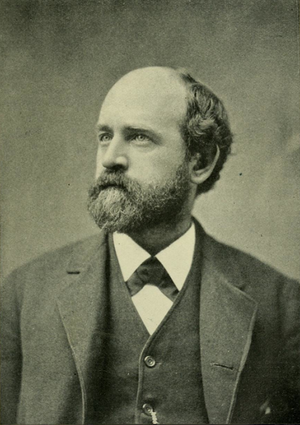
Le georgisme, aussi appelé « geoism » en anglais ou l'impôt unique, est une philosophie économique qui, bien que reconnaissant que les individus soient propriétaires de la valeur qu'ils produisent, rejette l'idée que la valeur économique provenant de la terre appartienne seulement à ceux qui l'extraient. Au contraire, elle considère que cette valeur appartient à tous les membres de la société. Développé à partir des écrits de l'économiste et réformateur social Henry George, le paradigme georgiste cherche des solutions aux problèmes sociaux et écologiques. Il est fondé sur les principes des droits fonciers et des finances publiques qui tentent d'intégrer l’efficacité économique avec la justice sociale.